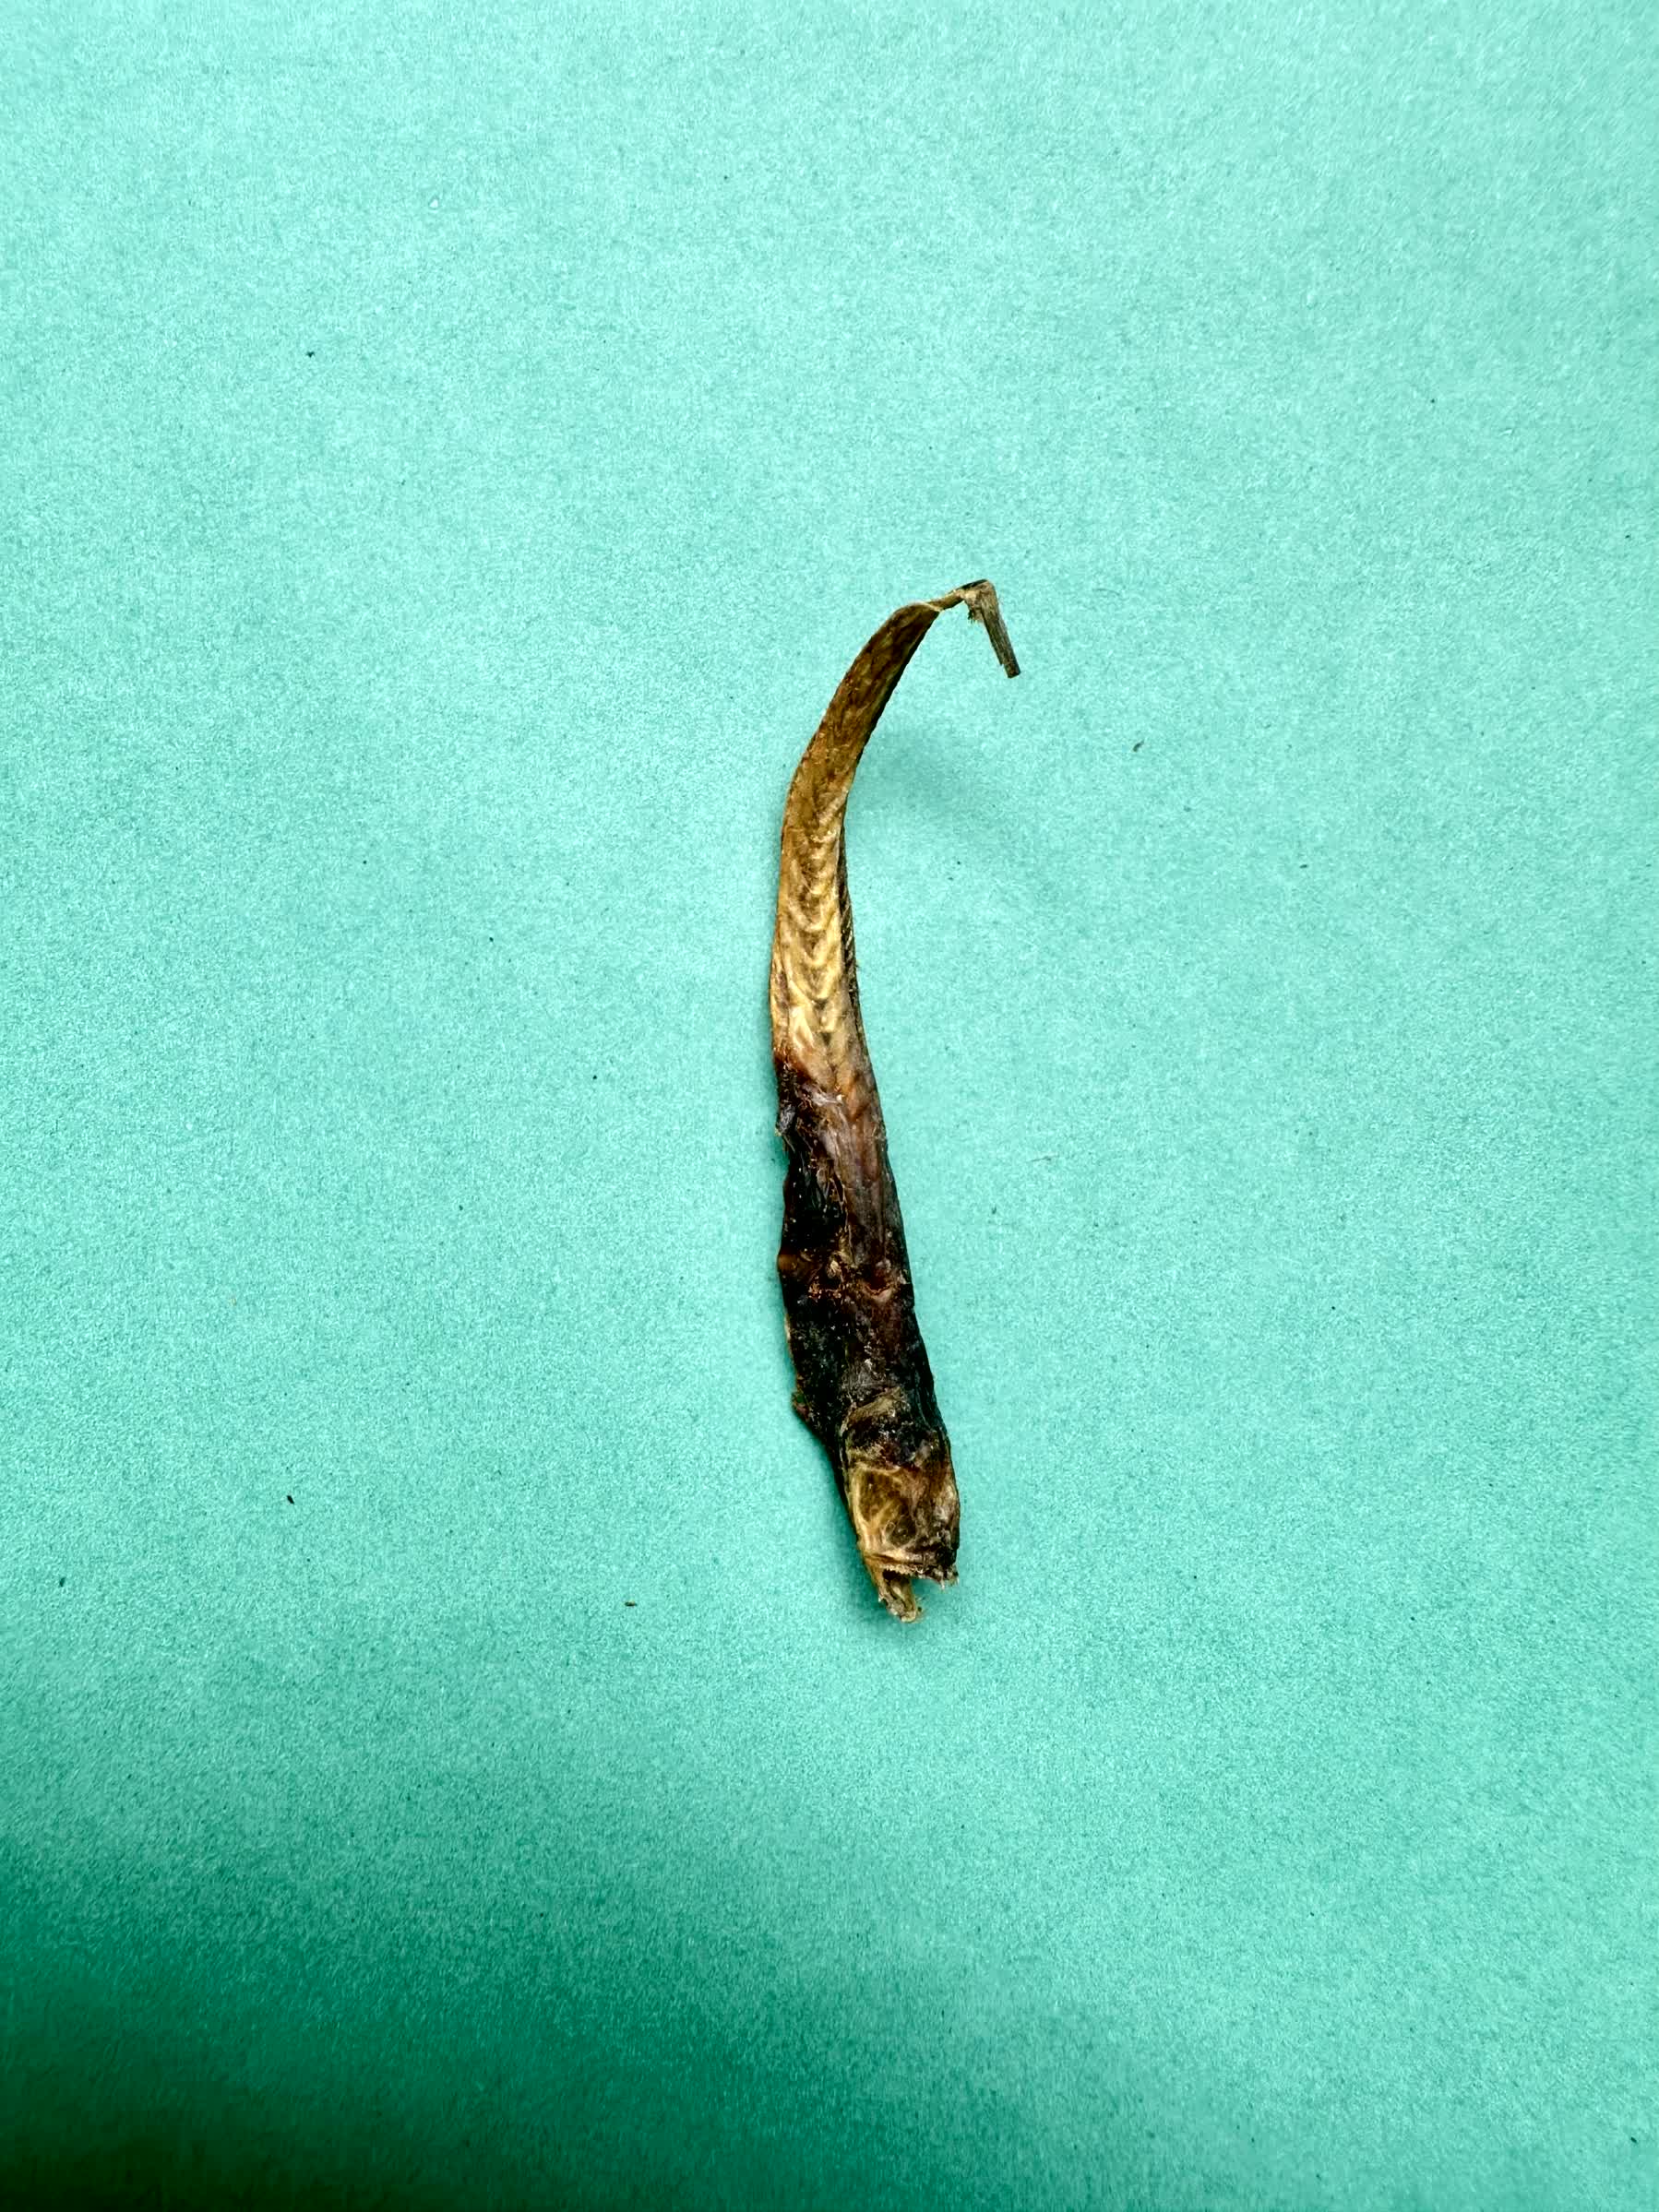
Species: Chewa